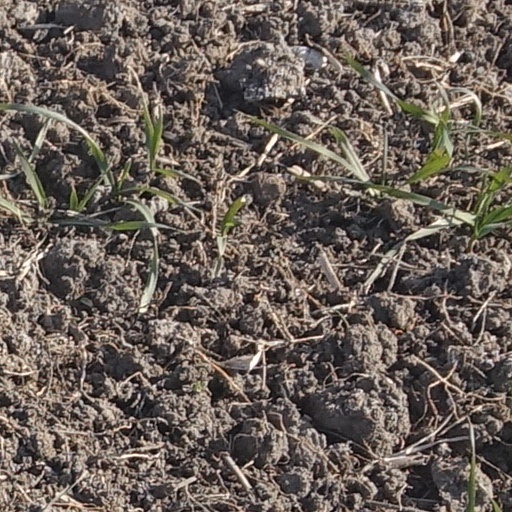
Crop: wheat